Fabian Lustenberger

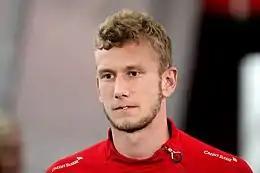
Lustenberger in 2015

Fabian Lustenberger (born 2 May 1988) is a Swiss former professional footballer. He has earned three caps with the Switzerland national team.